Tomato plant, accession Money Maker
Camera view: horizontal (90 deg, fisheye); turntable rotation: 120 degrees
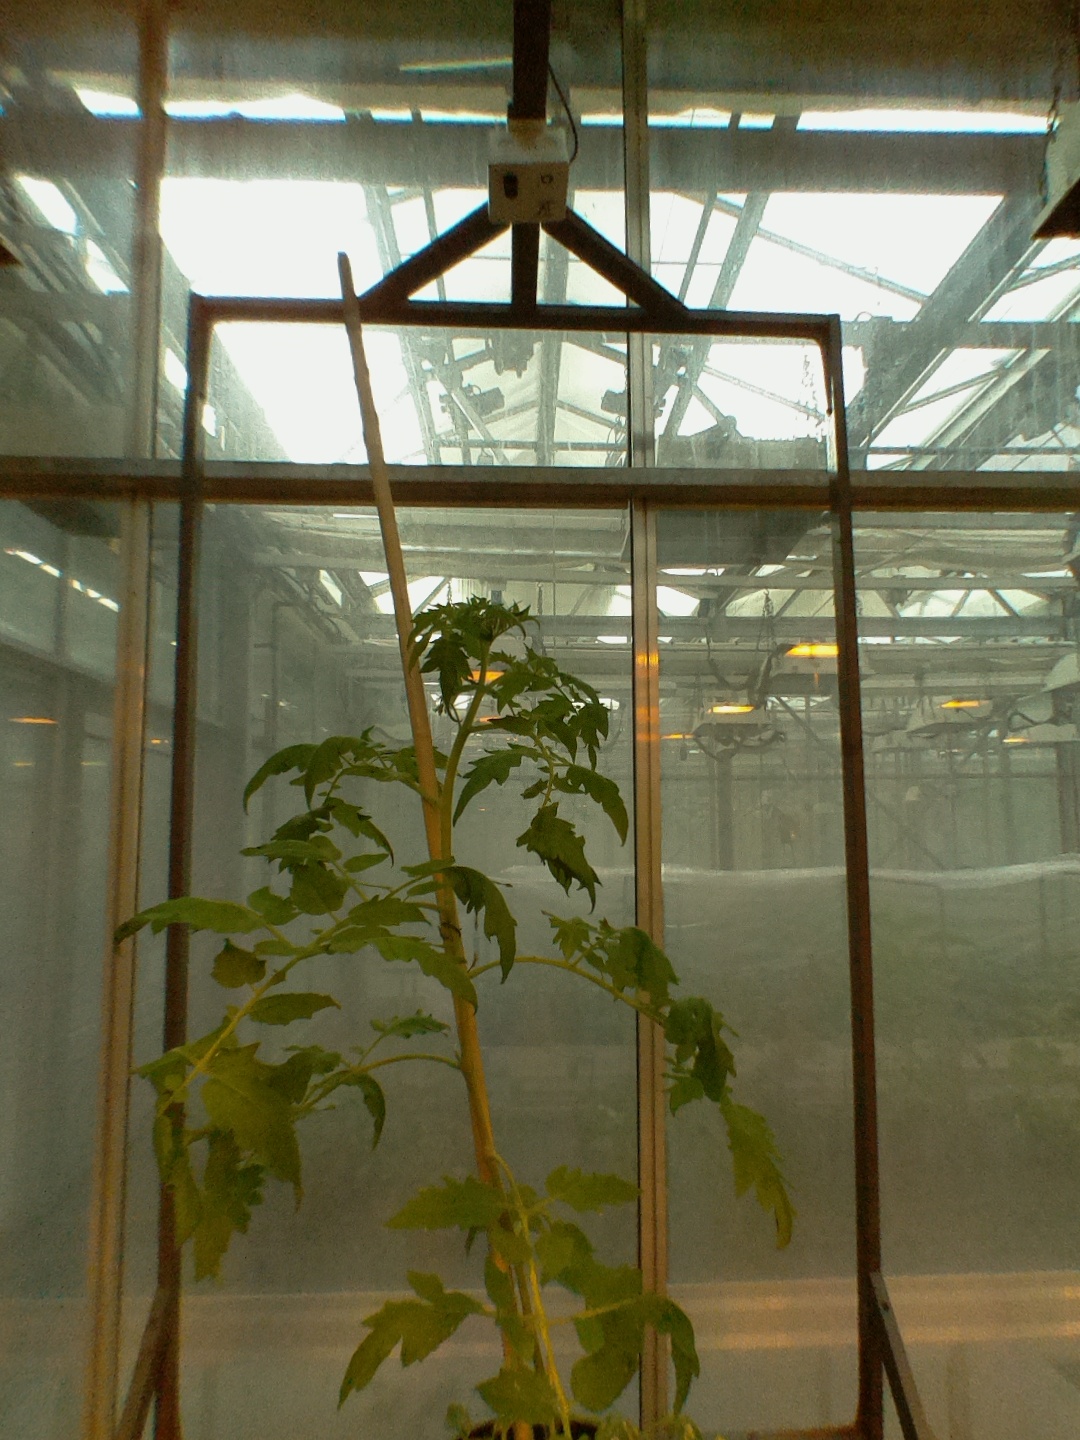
BBCH growth stage 60: First flowers open